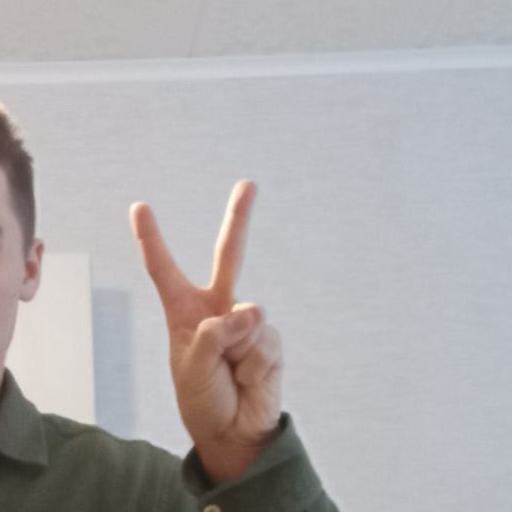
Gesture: peace